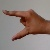
The image shows a hand gesture representing the letter 'Z' in Indian Sign Language.